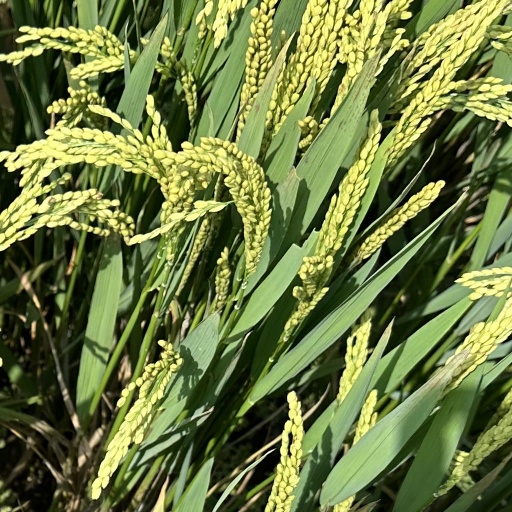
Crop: rice